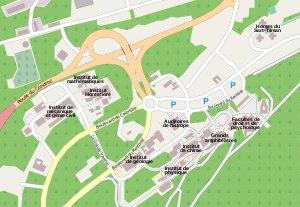
L'université de Liège ou en abrégé ULiège, est une université publique et pluraliste belge située à Liège. Fondée en 1817 dans les bâtiments de l'ancien collège jésuite, l'université comporte aujourd'hui onze facultés. Par ordre de création : Philosophie et Lettres, Droit - Science politique & criminologie, Sciences, Médecine, Sciences appliquées, Médecine vétérinaire, Psychologie et Sciences de l'éducation, Gembloux Agro-Bio Tech - Faculté d'agronomie, Architecture, Sciences sociales et une école d'économie-gestion. Elle offre des formations de premier, deuxième et troisième cycles.